Marin Marais

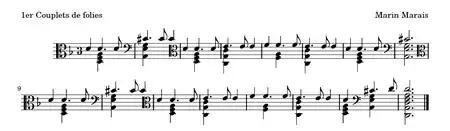
Viol part of "Premiers couplets (sic) des Folies d'Espagne" from the Marin Marais' "deuxième livre de pièces de viole" for viola da gamba and figured bass

Marin Marais (31 May 1656, in Paris – 15 August 1728, in Paris) was a French composer and viol player. He studied composition with Jean-Baptiste Lully, often conducting his operas, and with master of the bass viol Monsieur de Sainte-Colombe for six months. In 1676 he was hired as a musician to the royal court of Versailles and was successful there, being appointed in 1679 as "ordinaire de la chambre du roy pour la viole," a title he kept until 1725.